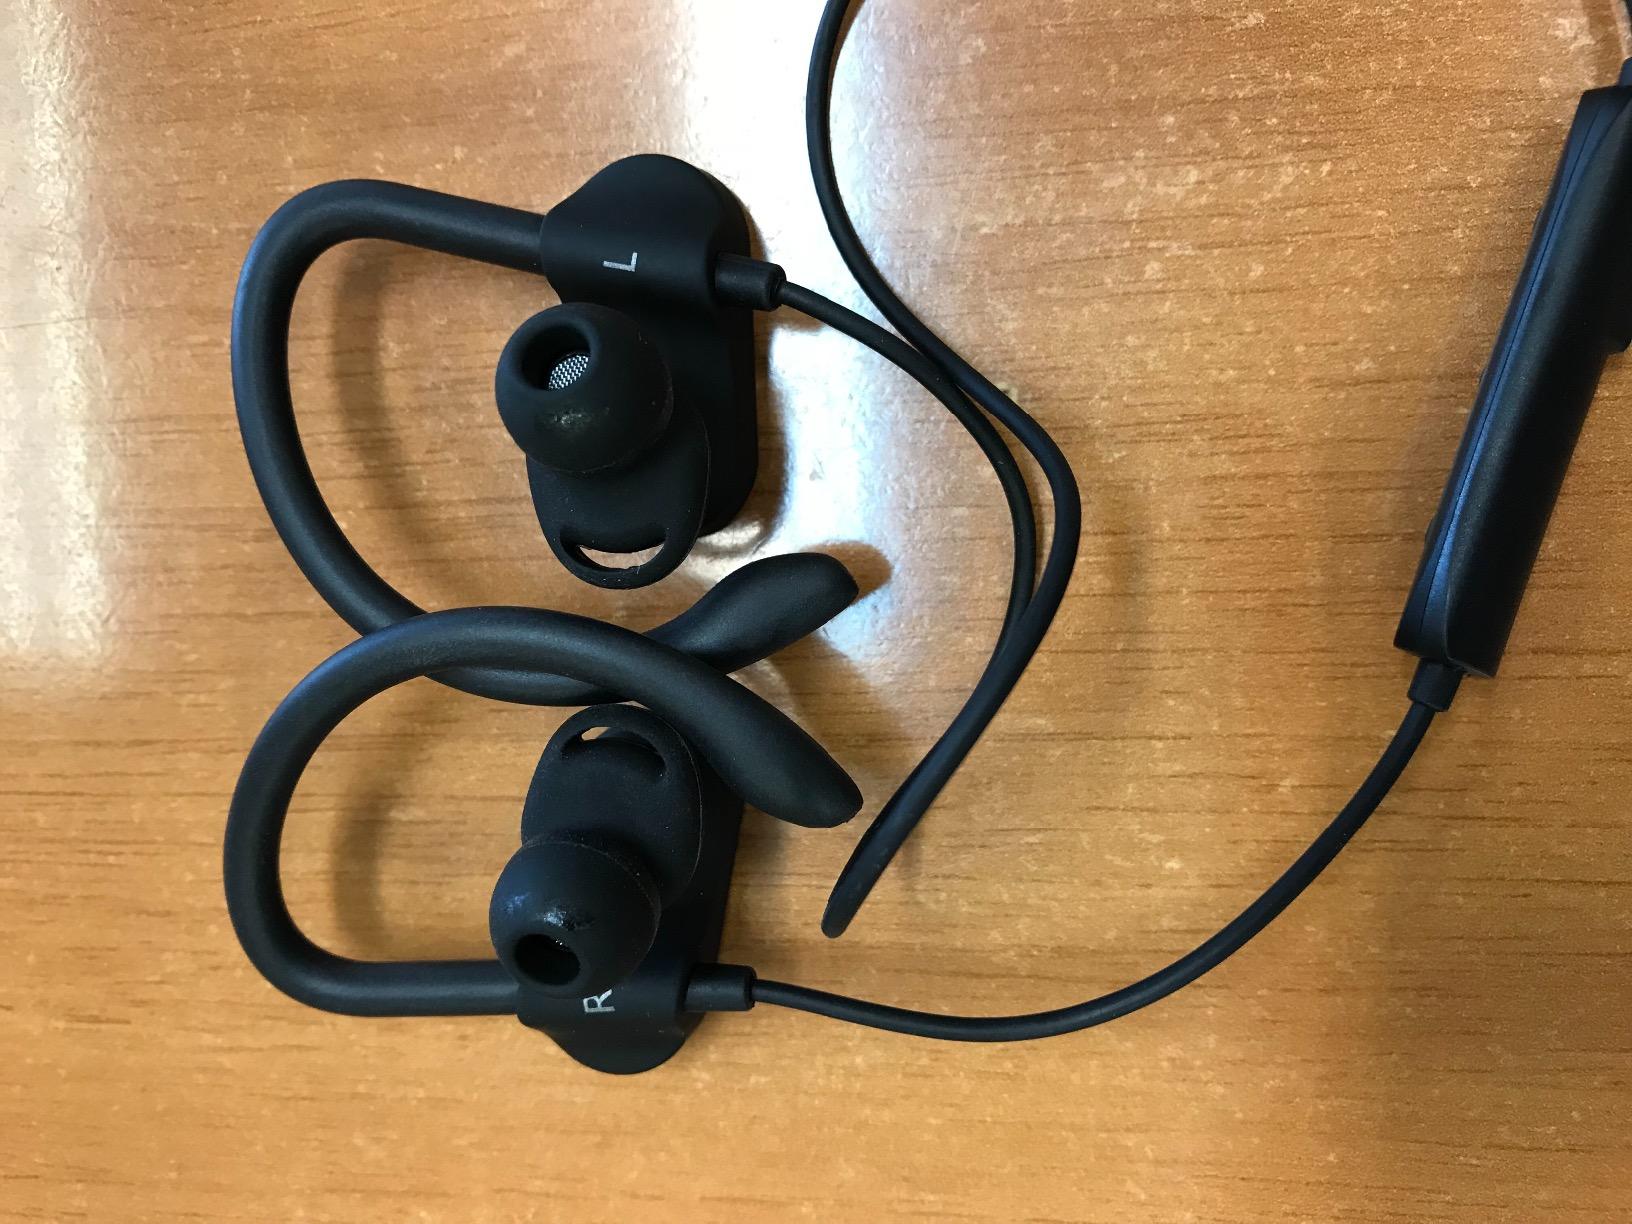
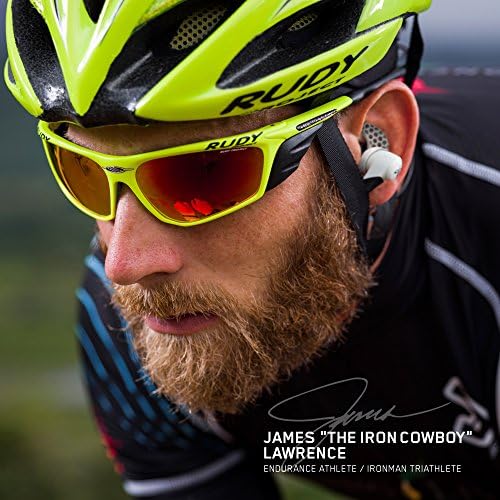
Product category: headphones
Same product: no